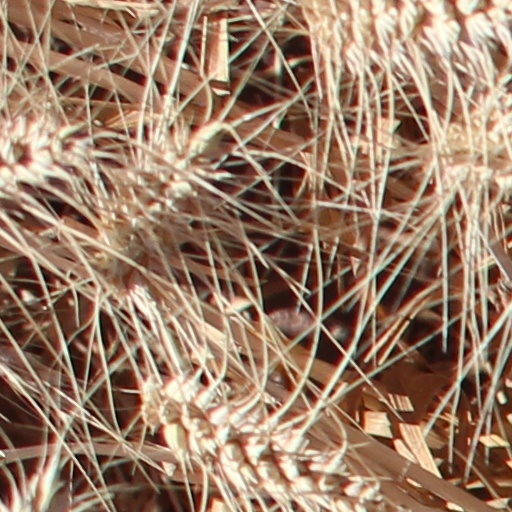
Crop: wheat